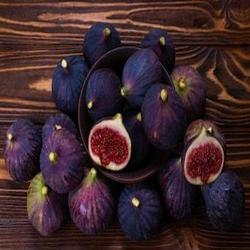
Label: Fig